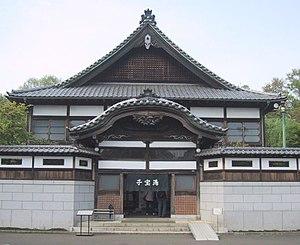
Le sentō est un type de bain public japonais payant. Traditionnellement, ces bains sont fonctionnels, constitués d'une grande salle avec un mur séparant les deux sexes, et de chaque côté, des rangées de robinets simples et un grand bassin où les clients se baignent ensemble après s'être lavés.